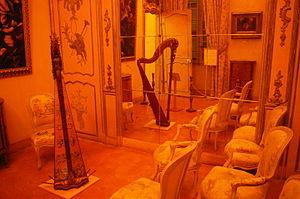
Une pièce présentant une harpe au palais Lascaris à Nice (France).